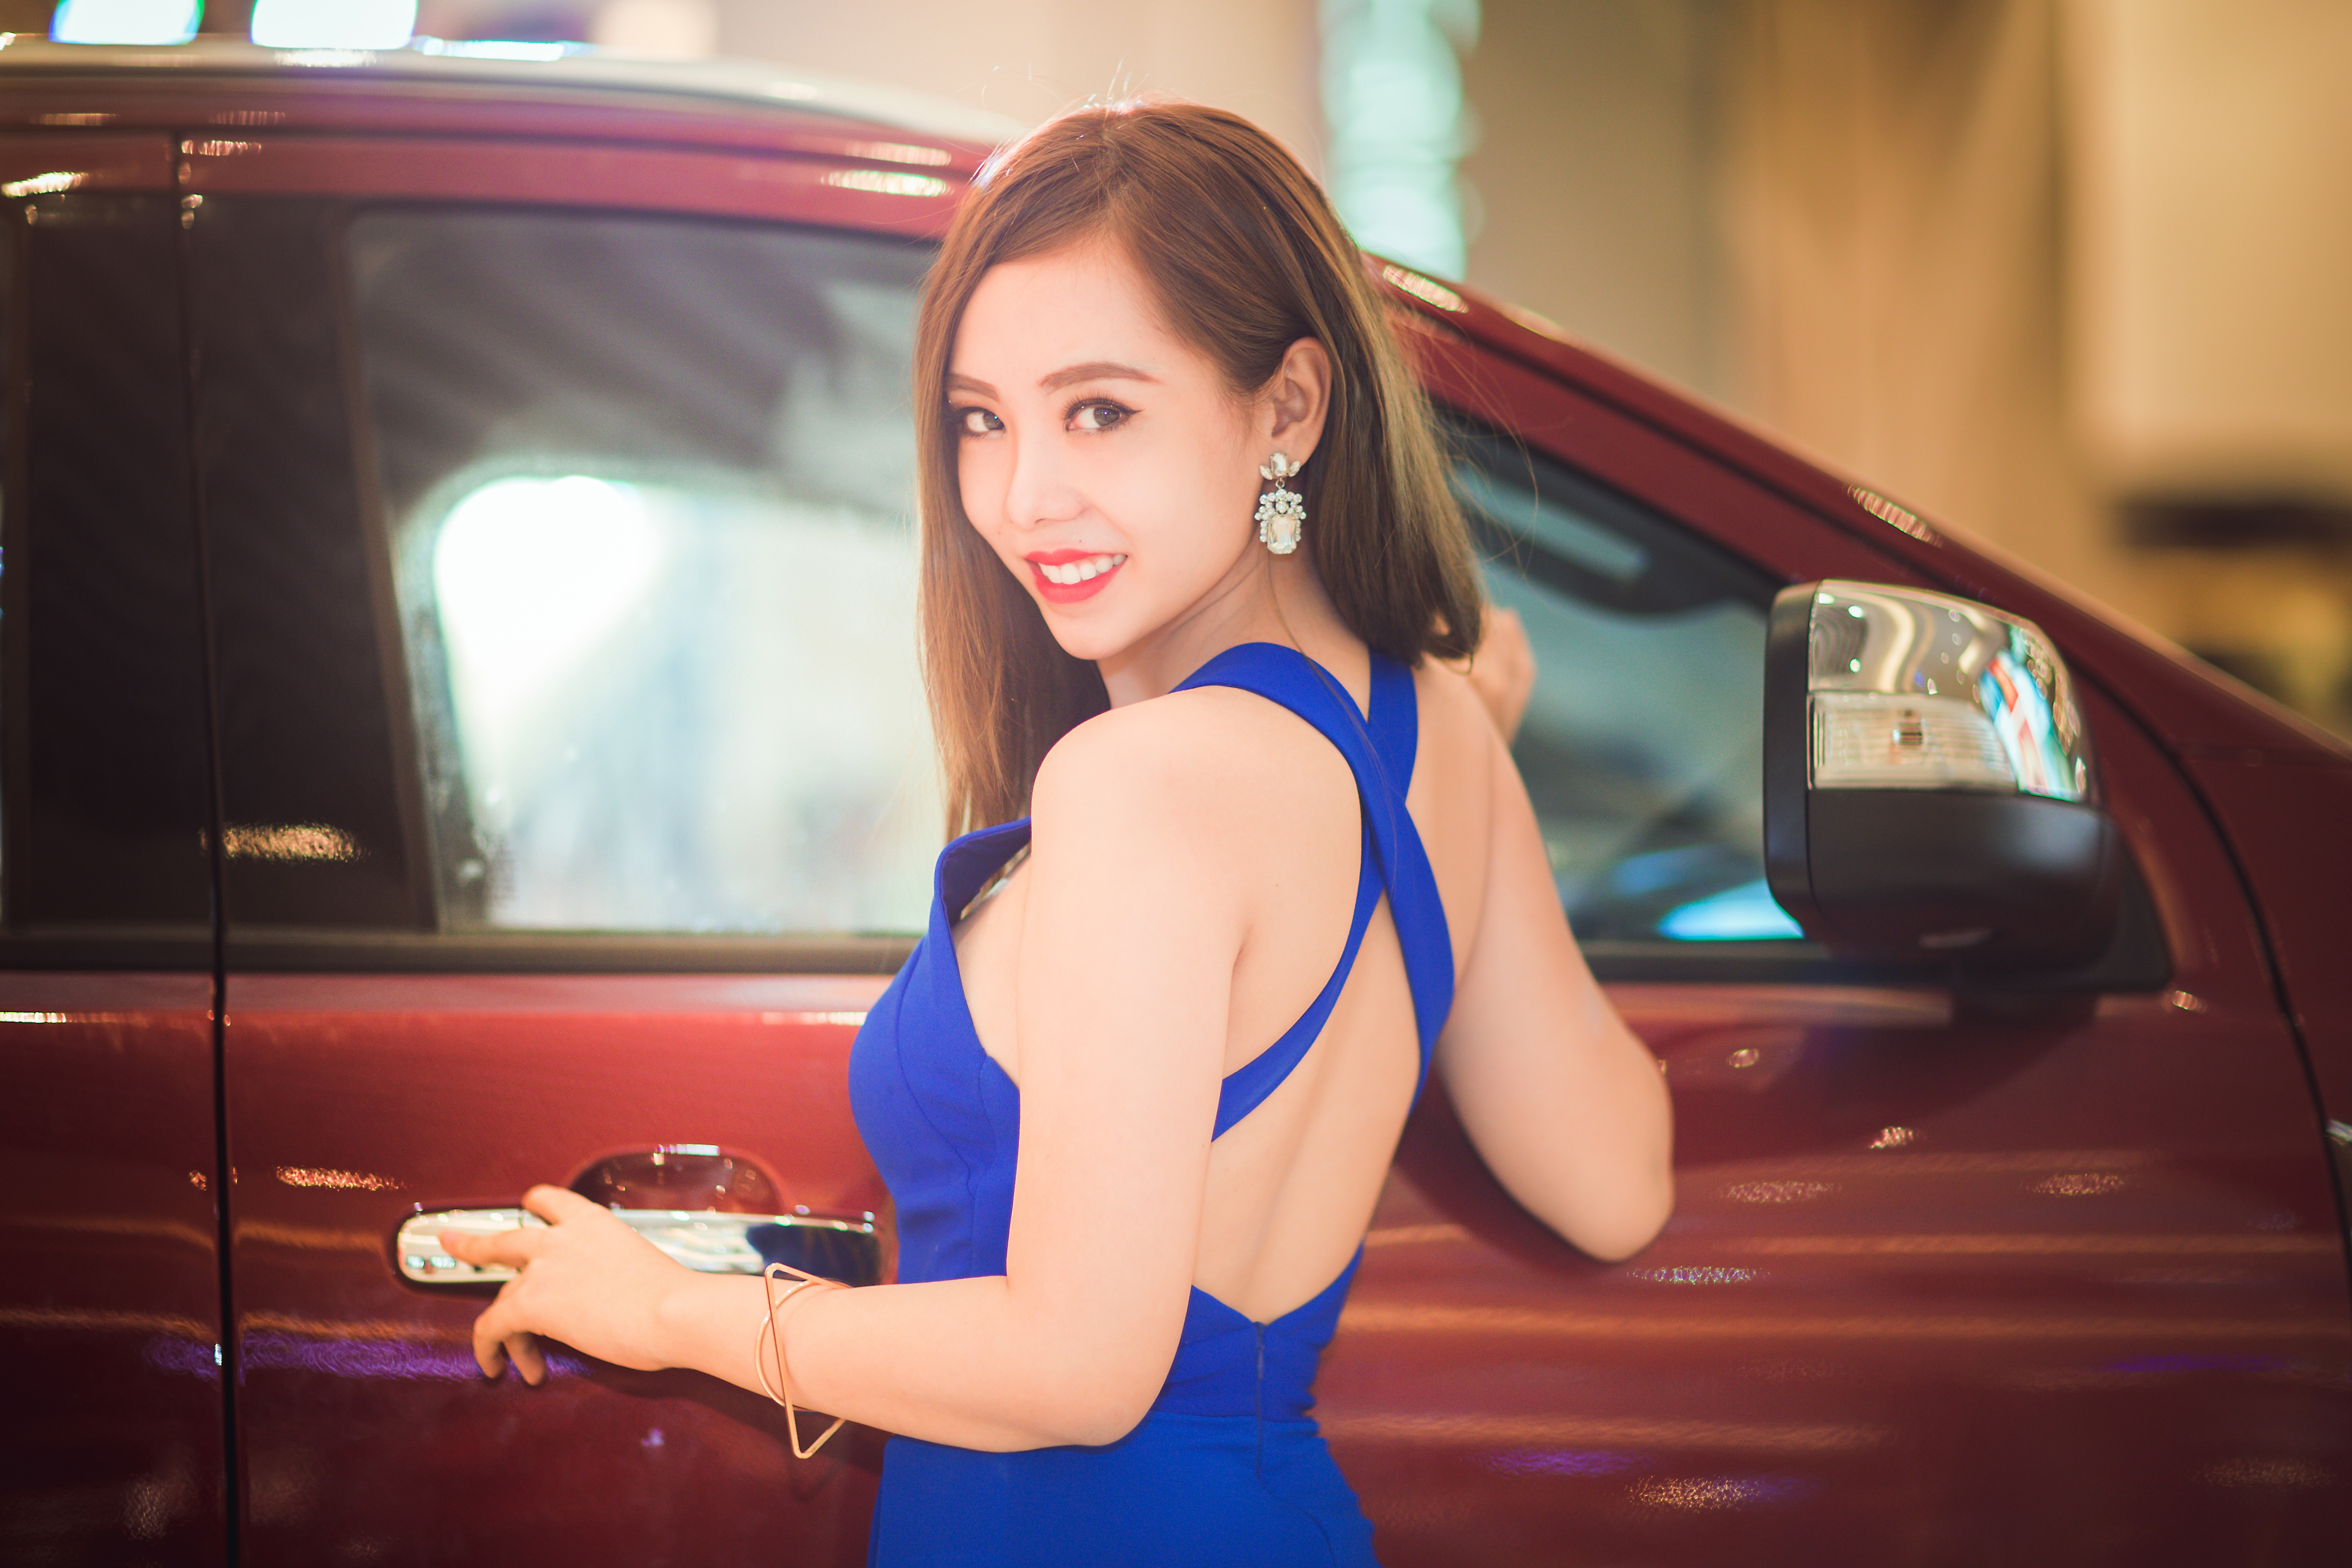
nature, girl, woman, car, photography, summer, female, leg, portrait, model, vehicle, clothing, lady, outdoors, glasses, beauty, blond, showgirl, abdomen, photo shoot, undergarment